Beechdale Bridge

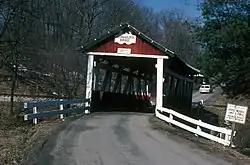

The Beechdale Bridge, also known as the Burkholder Bridge, is a historic covered bridge in Brothersvalley Township, Somerset County, Pennsylvania. Township Route 548 crosses Buffalo Creek on the bridge, southwest of Berlin. The Burr truss bridge was built in 1870 by an unknown builder and is owned by the county. A distinctive feature of the bridge is the low sidewalls, which leave much of the structure open to view. It is one of 10 covered bridges in Somerset County.